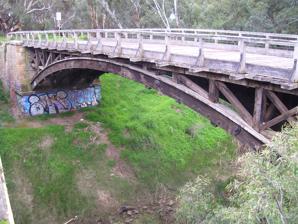
Building: Angle Vale Bridge
Country: Australia
Year built: 1876
Bridge in South Australia, Australia Angle Vale Bridge Angle Vale Bridge Coordinates 34°37′50″S 138°38′45″E / 34.630677°S 138.645846°E / -34.630677; 138.645846 Carried Motor vehicles Crossed Gawler River Locale Heaslip Road, Angle Vale , South Australia , Australia Characteristics Design Deck arch bridge Material Sandstone timber Width 5 metres (18 ft) Longest span 26 metres (85 ft) No. of spans 1 History Designer Charles Francis Godfrey Ashwin Construction end 1876 ( 1876 ) Collapsed 25 May 2023 Closed 1966 ( 1966 ) South Australian Heritage Register Official name Angle Vale Bridge [Laminated Timber Arch]; Old Bridge Type REG - Confirmed Designated 24 July 1980 Reference no. 13324 Polygon type B - Building footprint Subject index Transport (Road) - Road Bridge Location Angle Vale Bridge was a laminated timber deck arch bridge erected in 1876 over the Gawler River on Heaslip Road, Angle Vale , South Australia . It was the only surviving bridge of its type in Australia in 2023. The bridge was listed on the South Australian Heritage Register on 24 July 1980. The bridge collapsed on 25 May 2023 as a result of heavy rainfall. Description The bridge consisted of sandstone abutments and wing walls , with four laminated timber arch ribs of 26 metres (85 ft) span, set in cast iron sockets and supporting a timber deck carrying a roadway 5 metres (18 ft) wide. The bridge was opened by the on Wednesday 22 November 1876 by Commissioner of Public Works Hon. J. Colton with Miss Heaslip taking the honour of cutting the ribbon. History Laminated timber arch bridges were constructed in Australia on British and American designs from 1853. However, few survived due to the poor preservation of Australian timbers The first bridges of this type in South Australia were built in 1856 using both imported softwood and local hardwood and incorporated horizontally laminated bent timbers bolted at regular intervals. However the arches only had a service life of only 12 to 16 years due to water penetrating between the laminations causing the timber to quickly rot. An improvement was made by laminating the timbers vertically and capping the tops to prevent water ingress. Tenders were called for erecting the Angle Vale Bridge on Wednesday 2 February 1876 closing on 21 February. The bridge was designed by Charles Francis Godfrey Ashwin C.E., Superintending Surveyor of the Northern District of the South Australia Central Road Board. the construction contract was won by Messrs Hack and Parker, while J.C. Brodie was the Clerk of Works. The bridge was completed in less than nine months and opened on Wednesday 22 November 1876.  Ashwin was born in 1816 and appointed draftsman to the Central Road Board in 1855. He was promoted as Surveyor (engineer) on 11 March 1861. He died while returning to England on 29 April 1878. The bridge was bypassed in 1966, and deteriorated before an extensive restoration program was carried out in 1988. In 2008, its engineering heritage was recognized by the installation of a marker provided by the Engineers Australia 's Engineering Heritage Recognition Program . On 25 May 2023, only days before a scheduled engineering inspection was to take place, the bridge collapsed into the Gawler river resulting in severe damage. the timbers of the bridge were recovered and an assessment of their condition and the potential restoration carried out. Comparisons Only two other early laminated timber arch bridges are known in Australia, the 1873 Old Currency Creek Road Bridge off Goolwa - Strathalbyn Road which has been modified by the installation of riveted iron girders, and the 1863 Sunnyhill Bridge, which was inundated by the flooding of Millbrook Reservoir . References